James B. Jordan

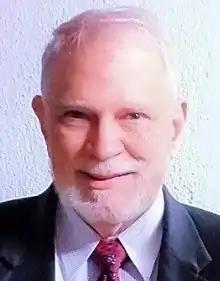
James Jordan

James Burrell Jordan (born December 31, 1949) is an American Protestant theologian and author. He is the director of Biblical Horizons ministries, an organisation in Niceville, Florida that publishes books, essays and other media dealing with Bible commentary, Biblical theology, and liturgy. It adheres to biblical absolutism including Young Earth Creationism and is committed to the concept of biblical theocracy.